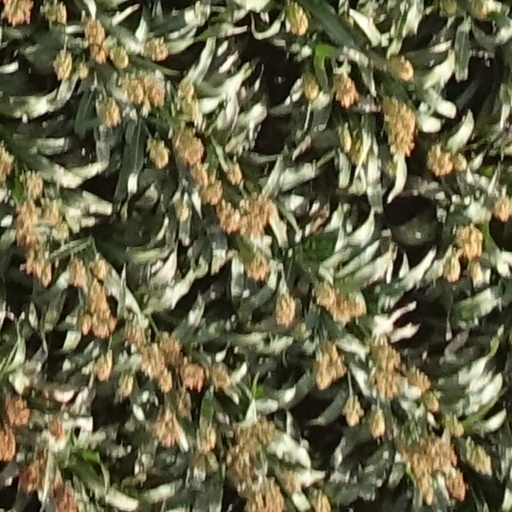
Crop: sorghum